Oldcastle, Monmouthshire

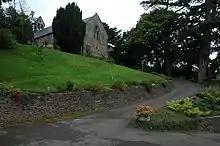
Oldcastle church

Oldcastle is a small village in Monmouthshire, south east Wales.